John H. Disher

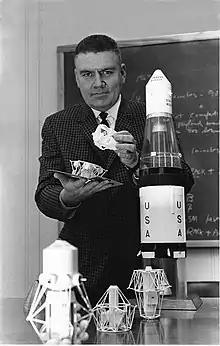
John H. Disher explaining the components of the Apollo program in 1967

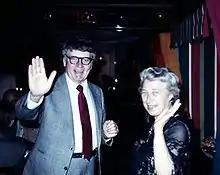
John H.Disher with his wife Lillian in September 1979.

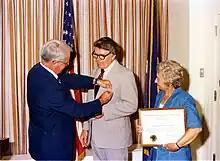
John H. Disher with his wife Lillian receiving the "NASA Exceptional Service Medal" in 1980 for his work on the Skylab program.

John Howard Disher (December 23, 1921 – August 27, 1988) was an American aeronautical engineer and NASA manager. For most of his life he worked for NASA during the Mercury, Gemini, Apollo, Skylab (deputy director) and Space Shuttle projects.